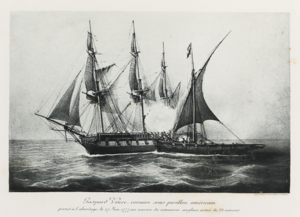
Jean Gaspard de Vence, né à Marseille le 6 avril 1747 et mort en son château de Vaulichères le 12 mars 1808, est un corsaire et officier de marine français du XVIIIᵉ siècle et du début du XIXᵉ siècle, qui termine sa carrière avec le grade de contre-amiral et devient le premier préfet maritime de Toulon.